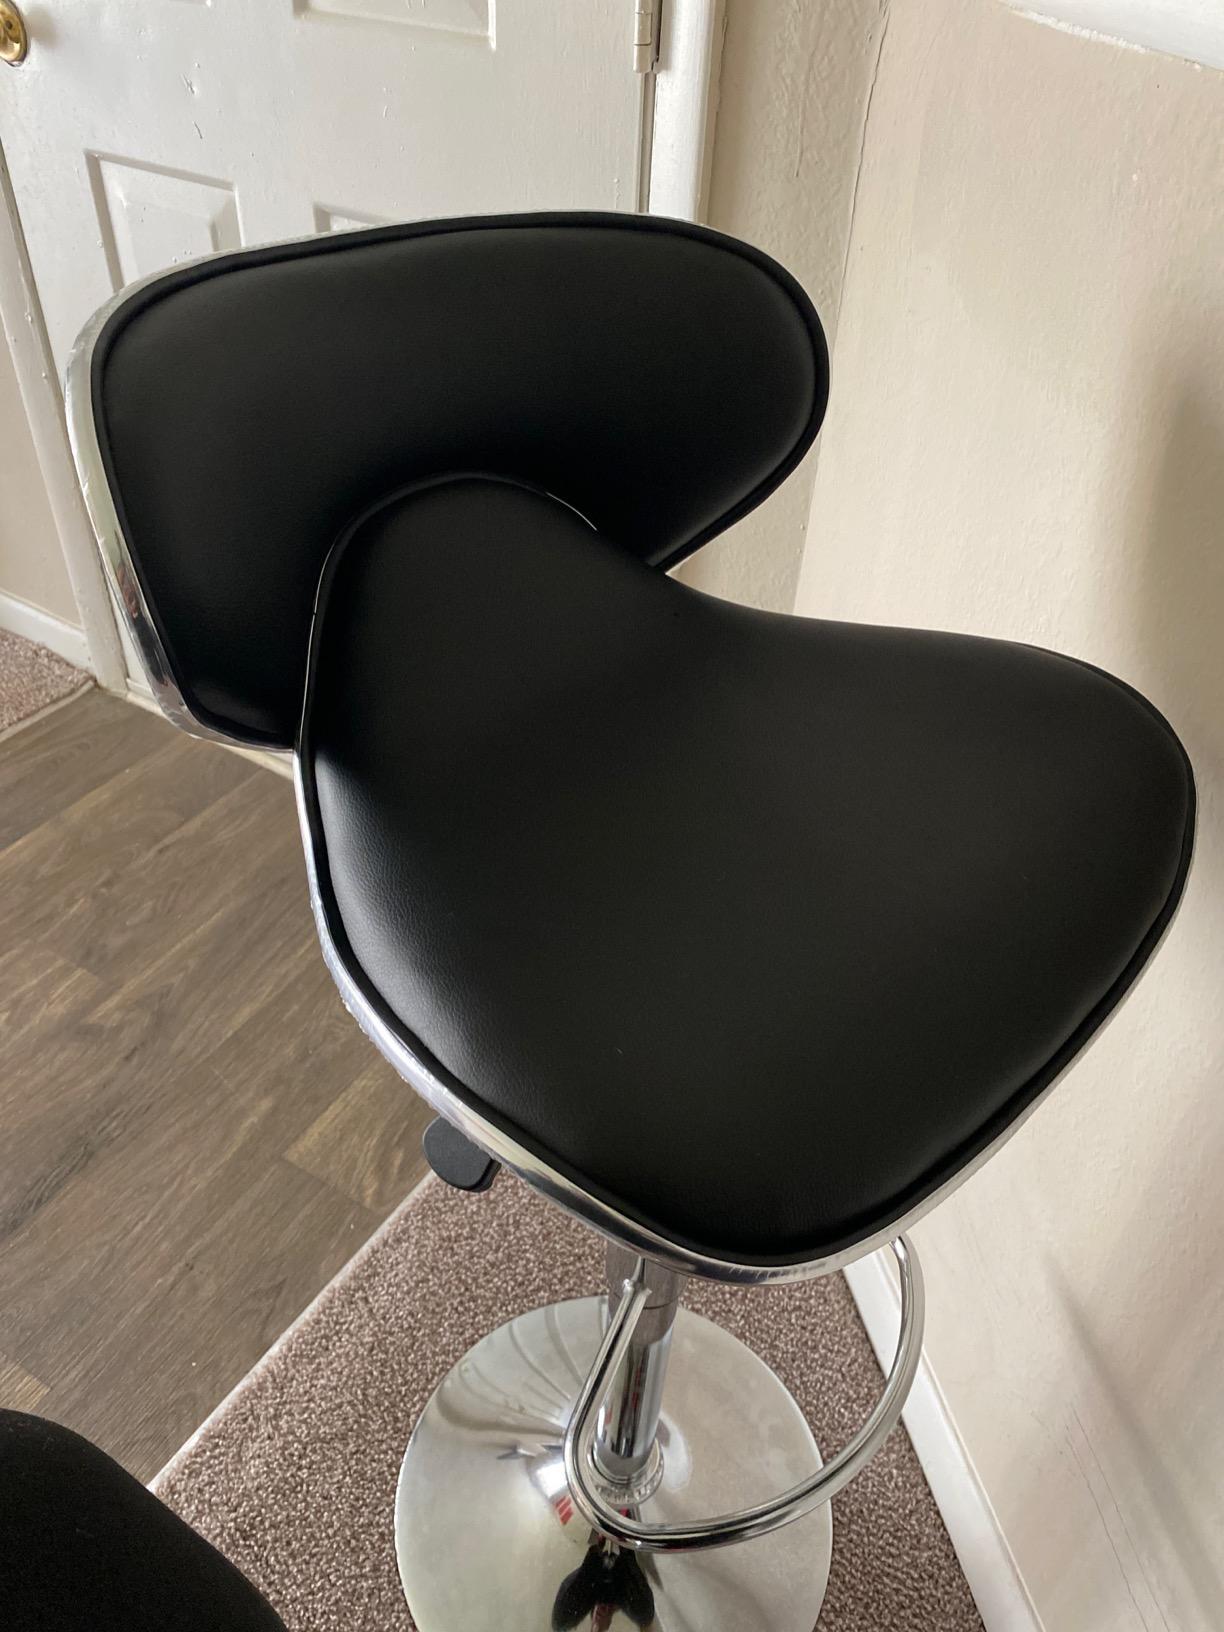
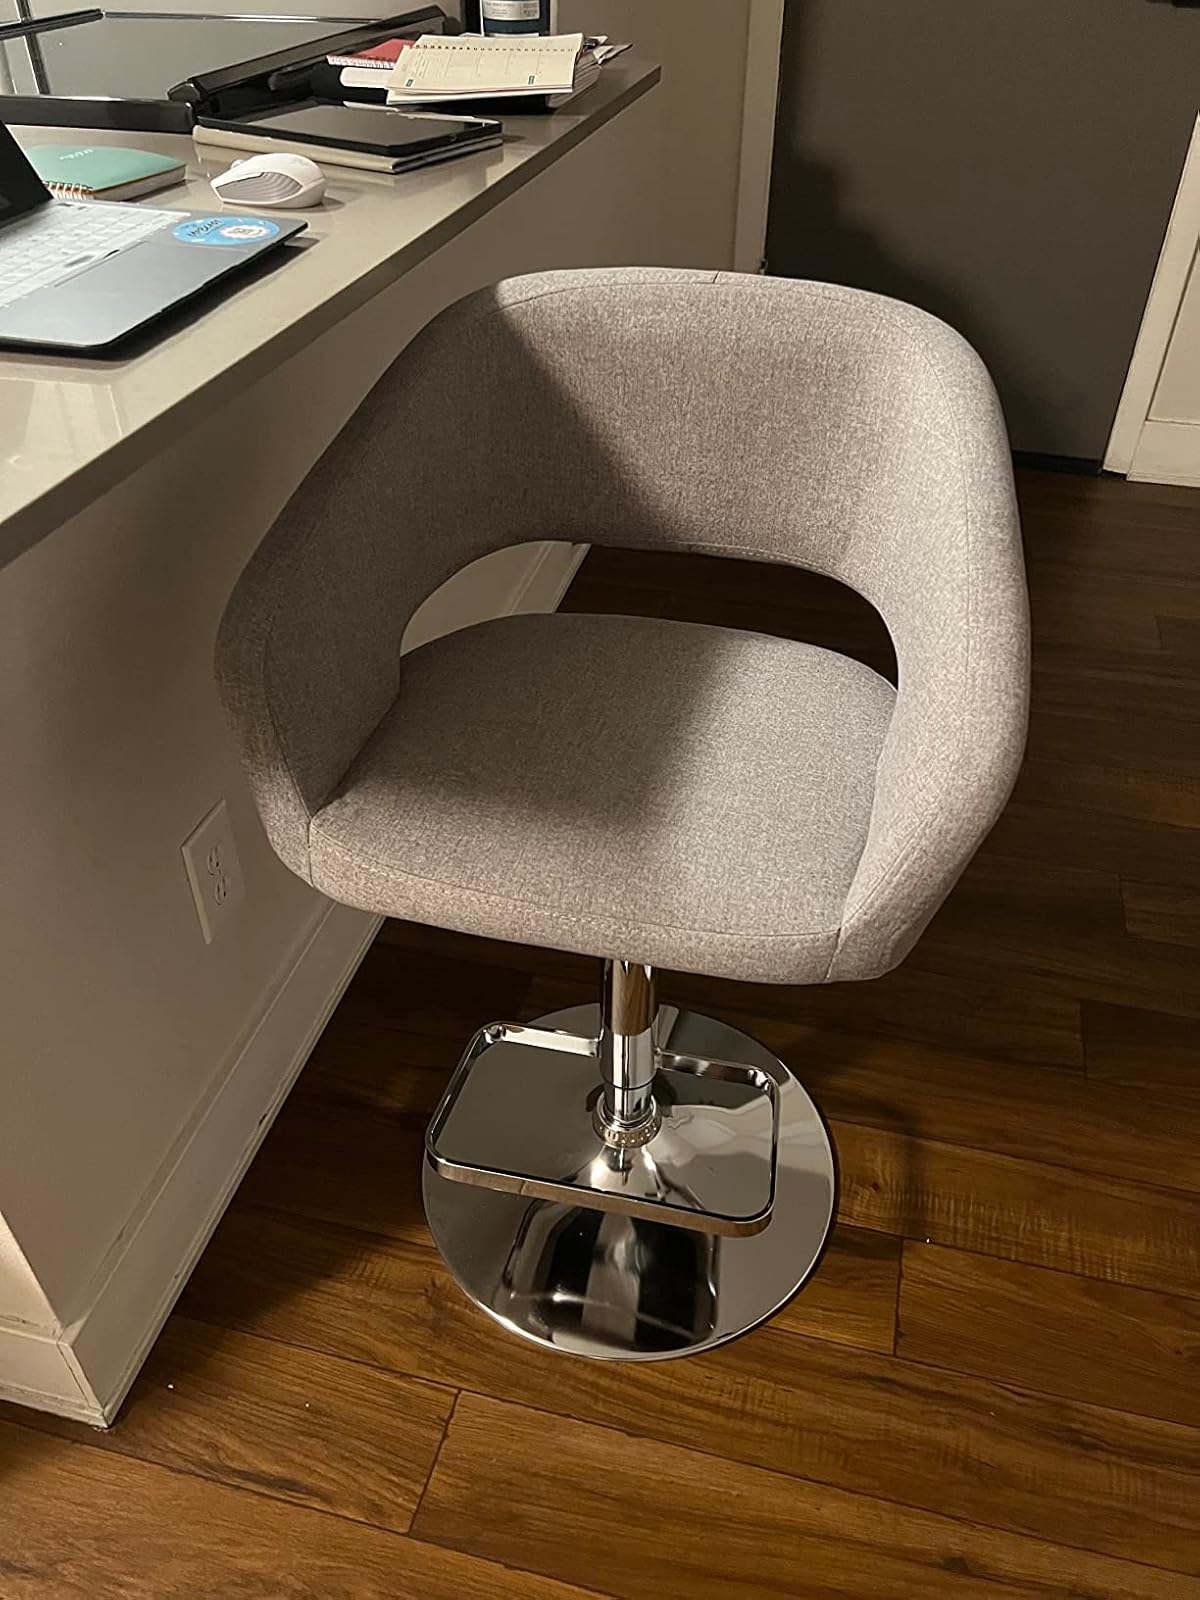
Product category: stool
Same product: no